Brooklyn Union Gas Company Headquarters

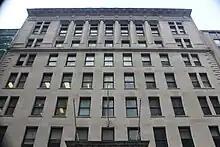
Limestone facade on the third to eighth stories

On the third through sixth floors, quoins mark the extreme west and east ends of the facade. The outermost two bays on either end are grouped together, while the remaining seven bays are spaced apart at regular intervals. The windows are one-over-one sash windows. The sixth floor is surmounted by a plain cornice. On the seventh and eighth floors, the center seven bays are spaced by a series of six engaged Ionic columns rising to an entablature. The outermost two bays on either end are grouped together and are flanked by large pilasters. Above the windows on the eighth story are transom windows. Above the eight-story windows, a heavy stone cornice runs across the entire width of the building. There is a parapet above the cornice. The western and eastern walls, which are partially visible from the street, are largely clad in red brick, except at the corners where there are quoins.